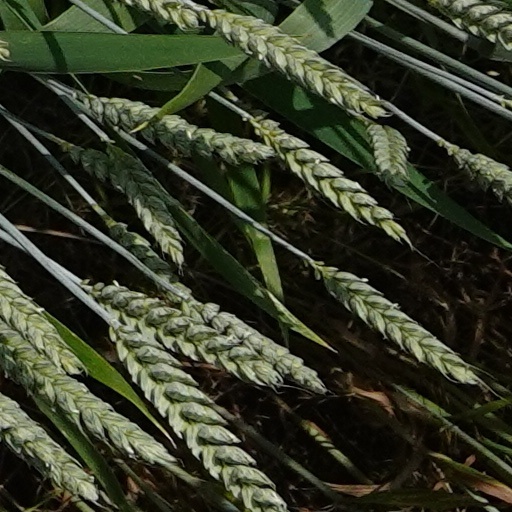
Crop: wheat